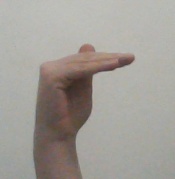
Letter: khaa